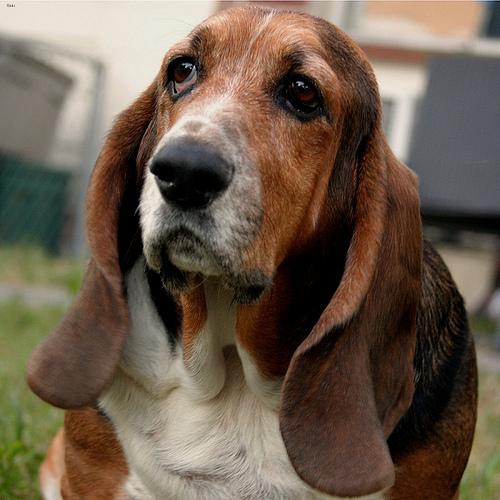
Breed: basset hound